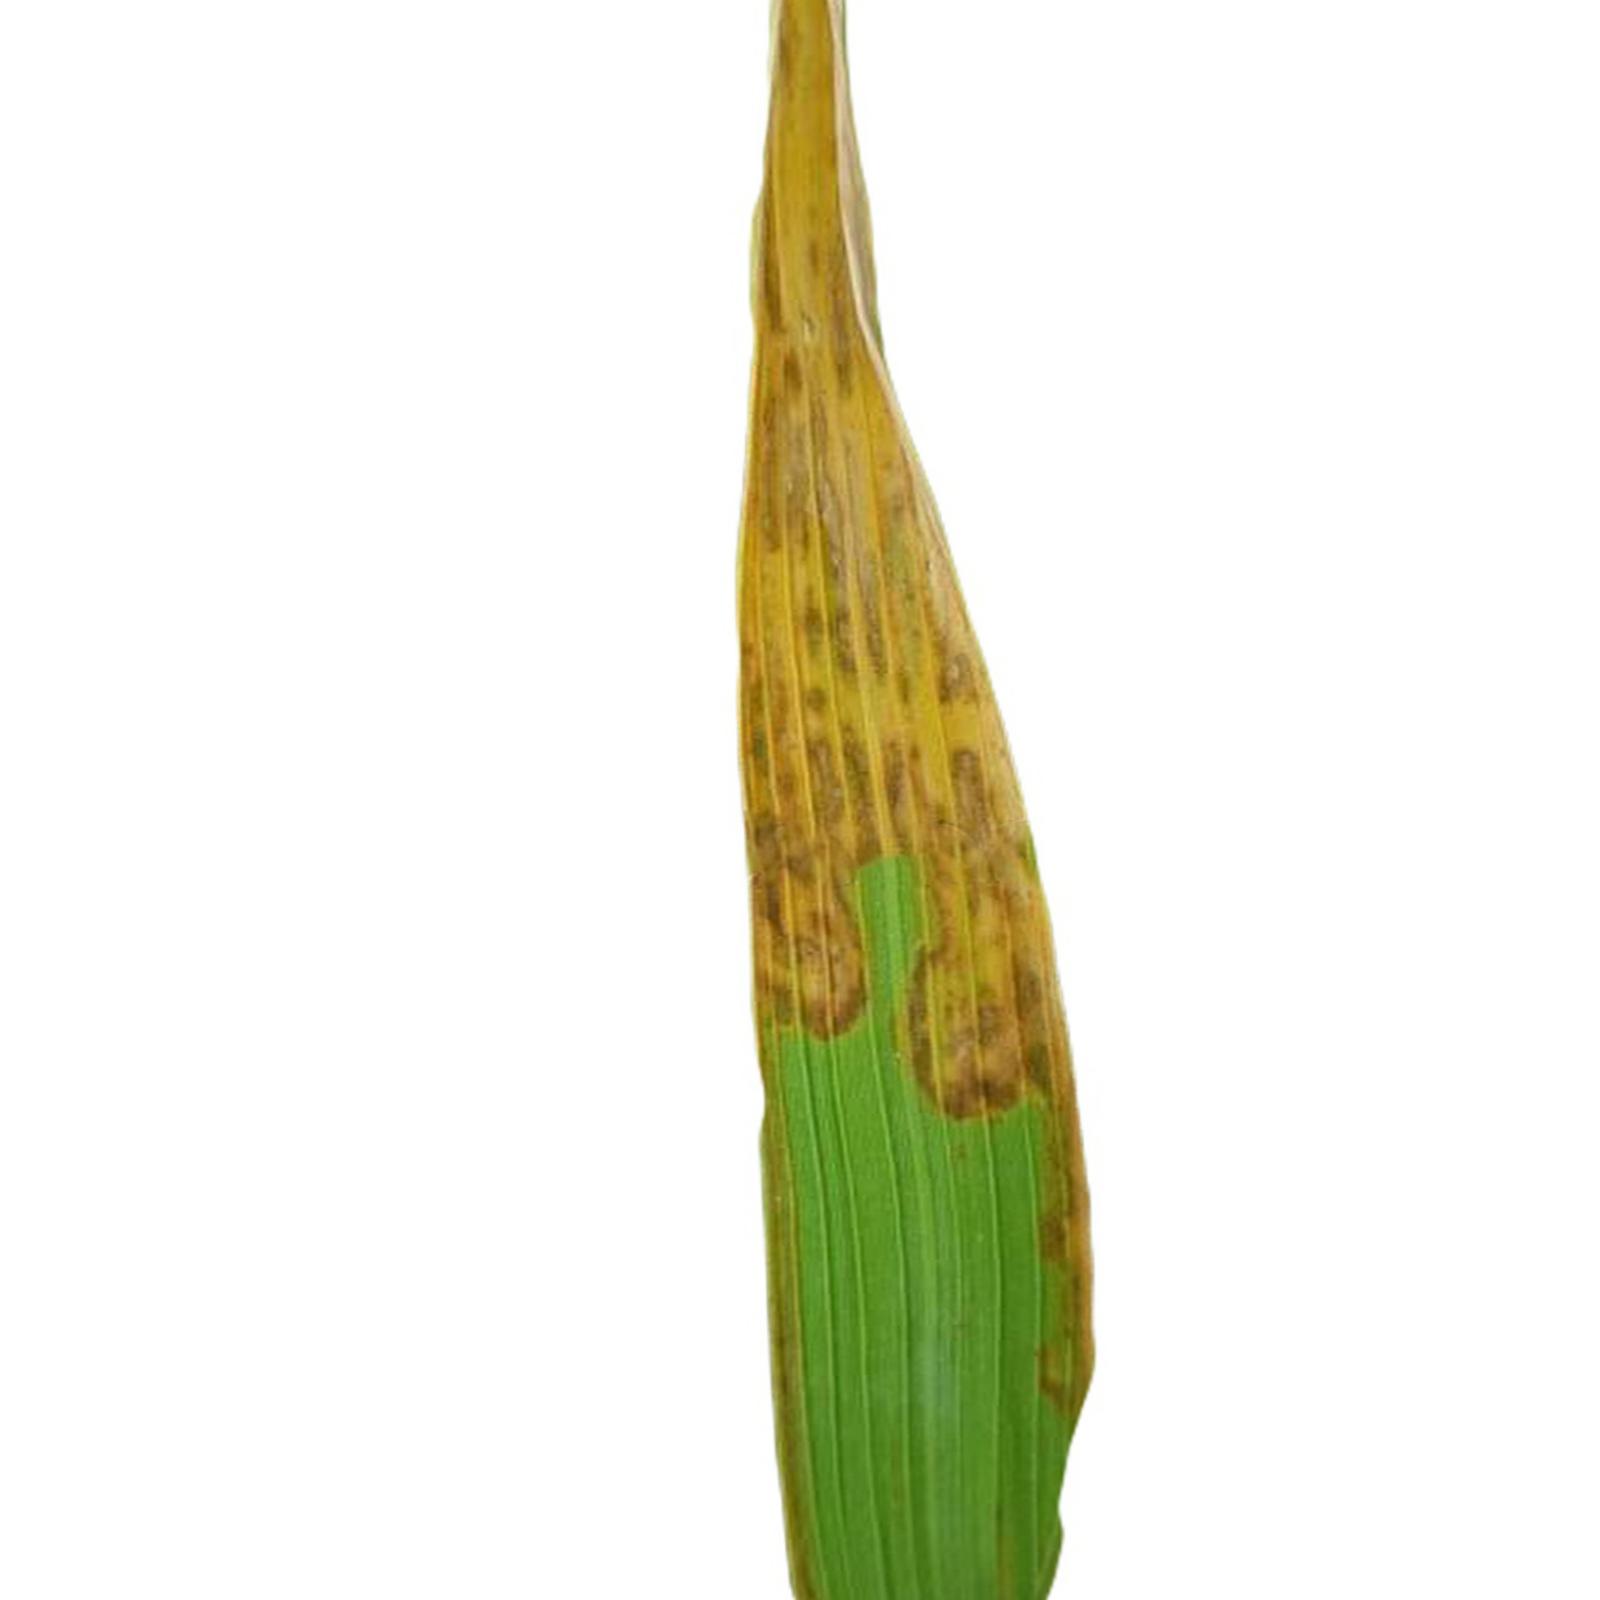
Nhãn: Bệnh Cháy lá ( Leaf scald )